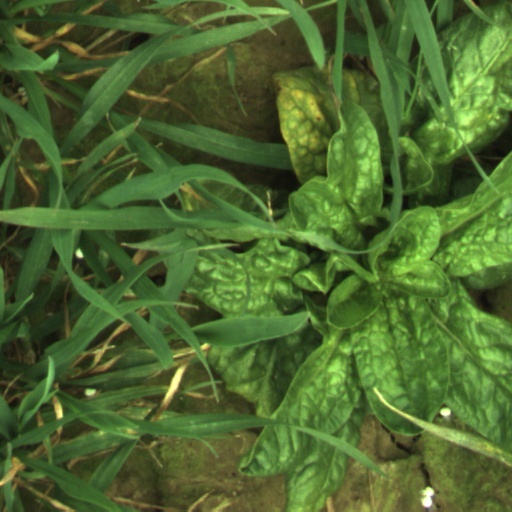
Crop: wheat